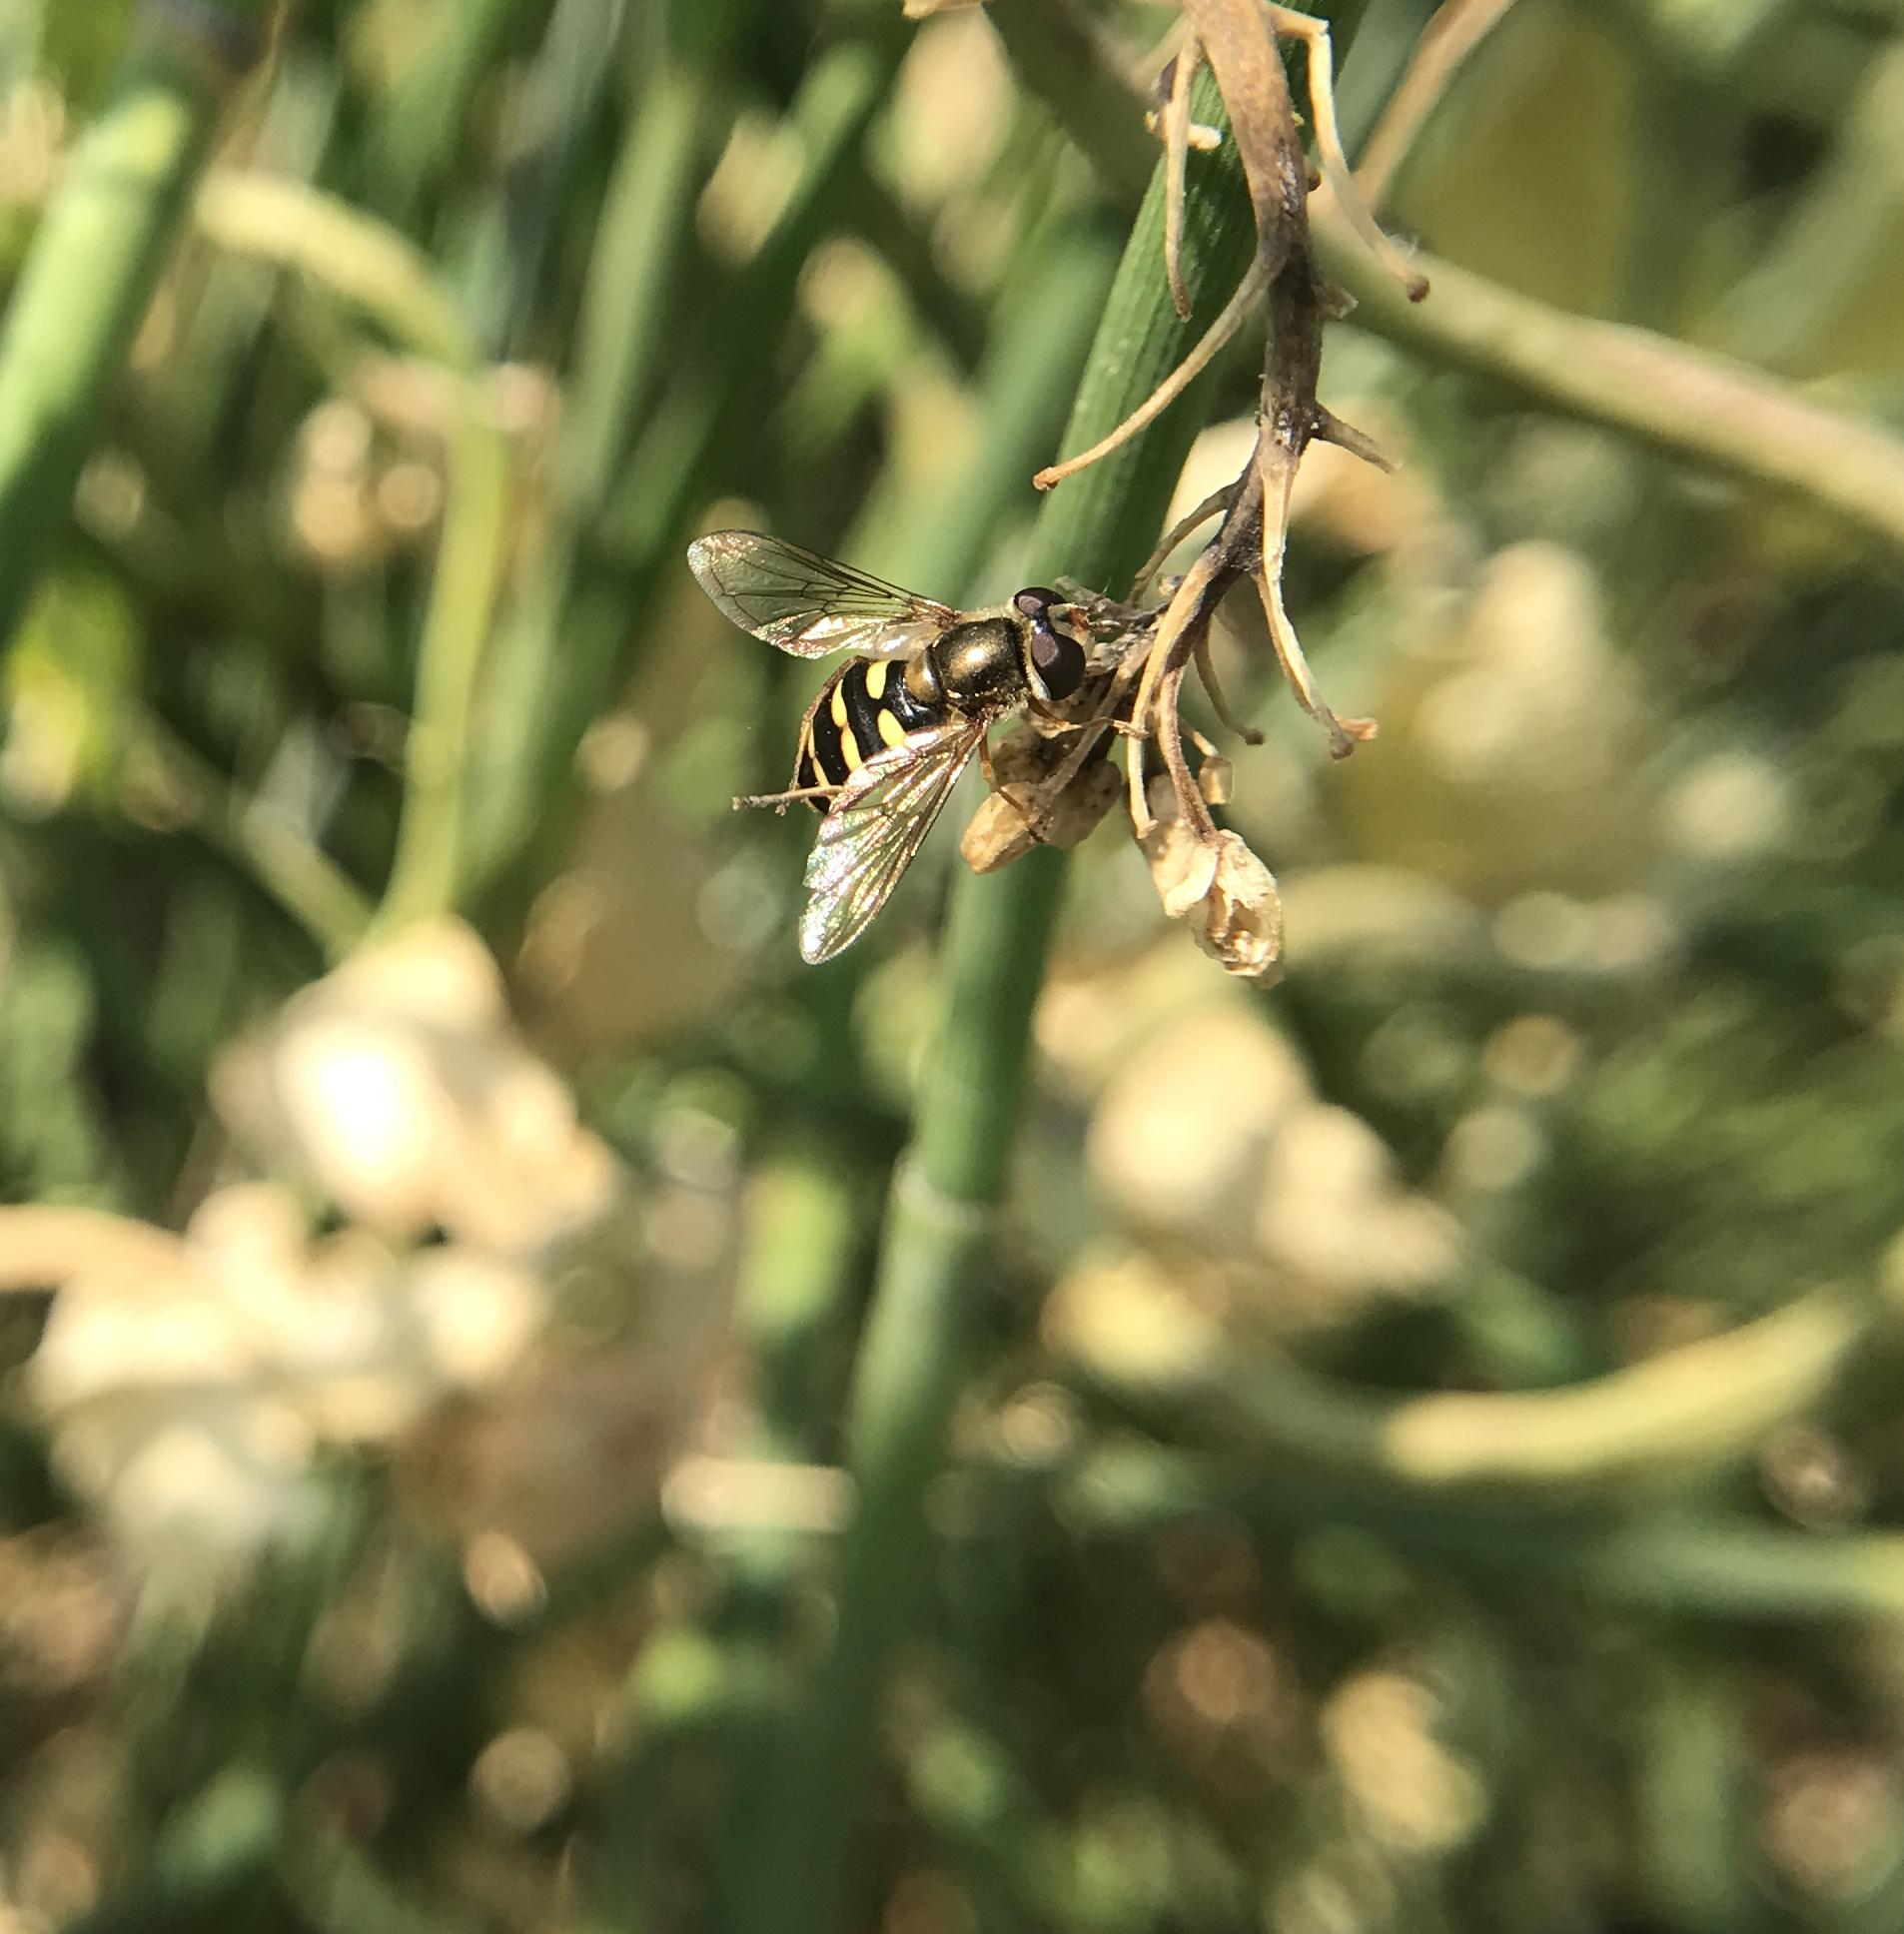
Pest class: predators